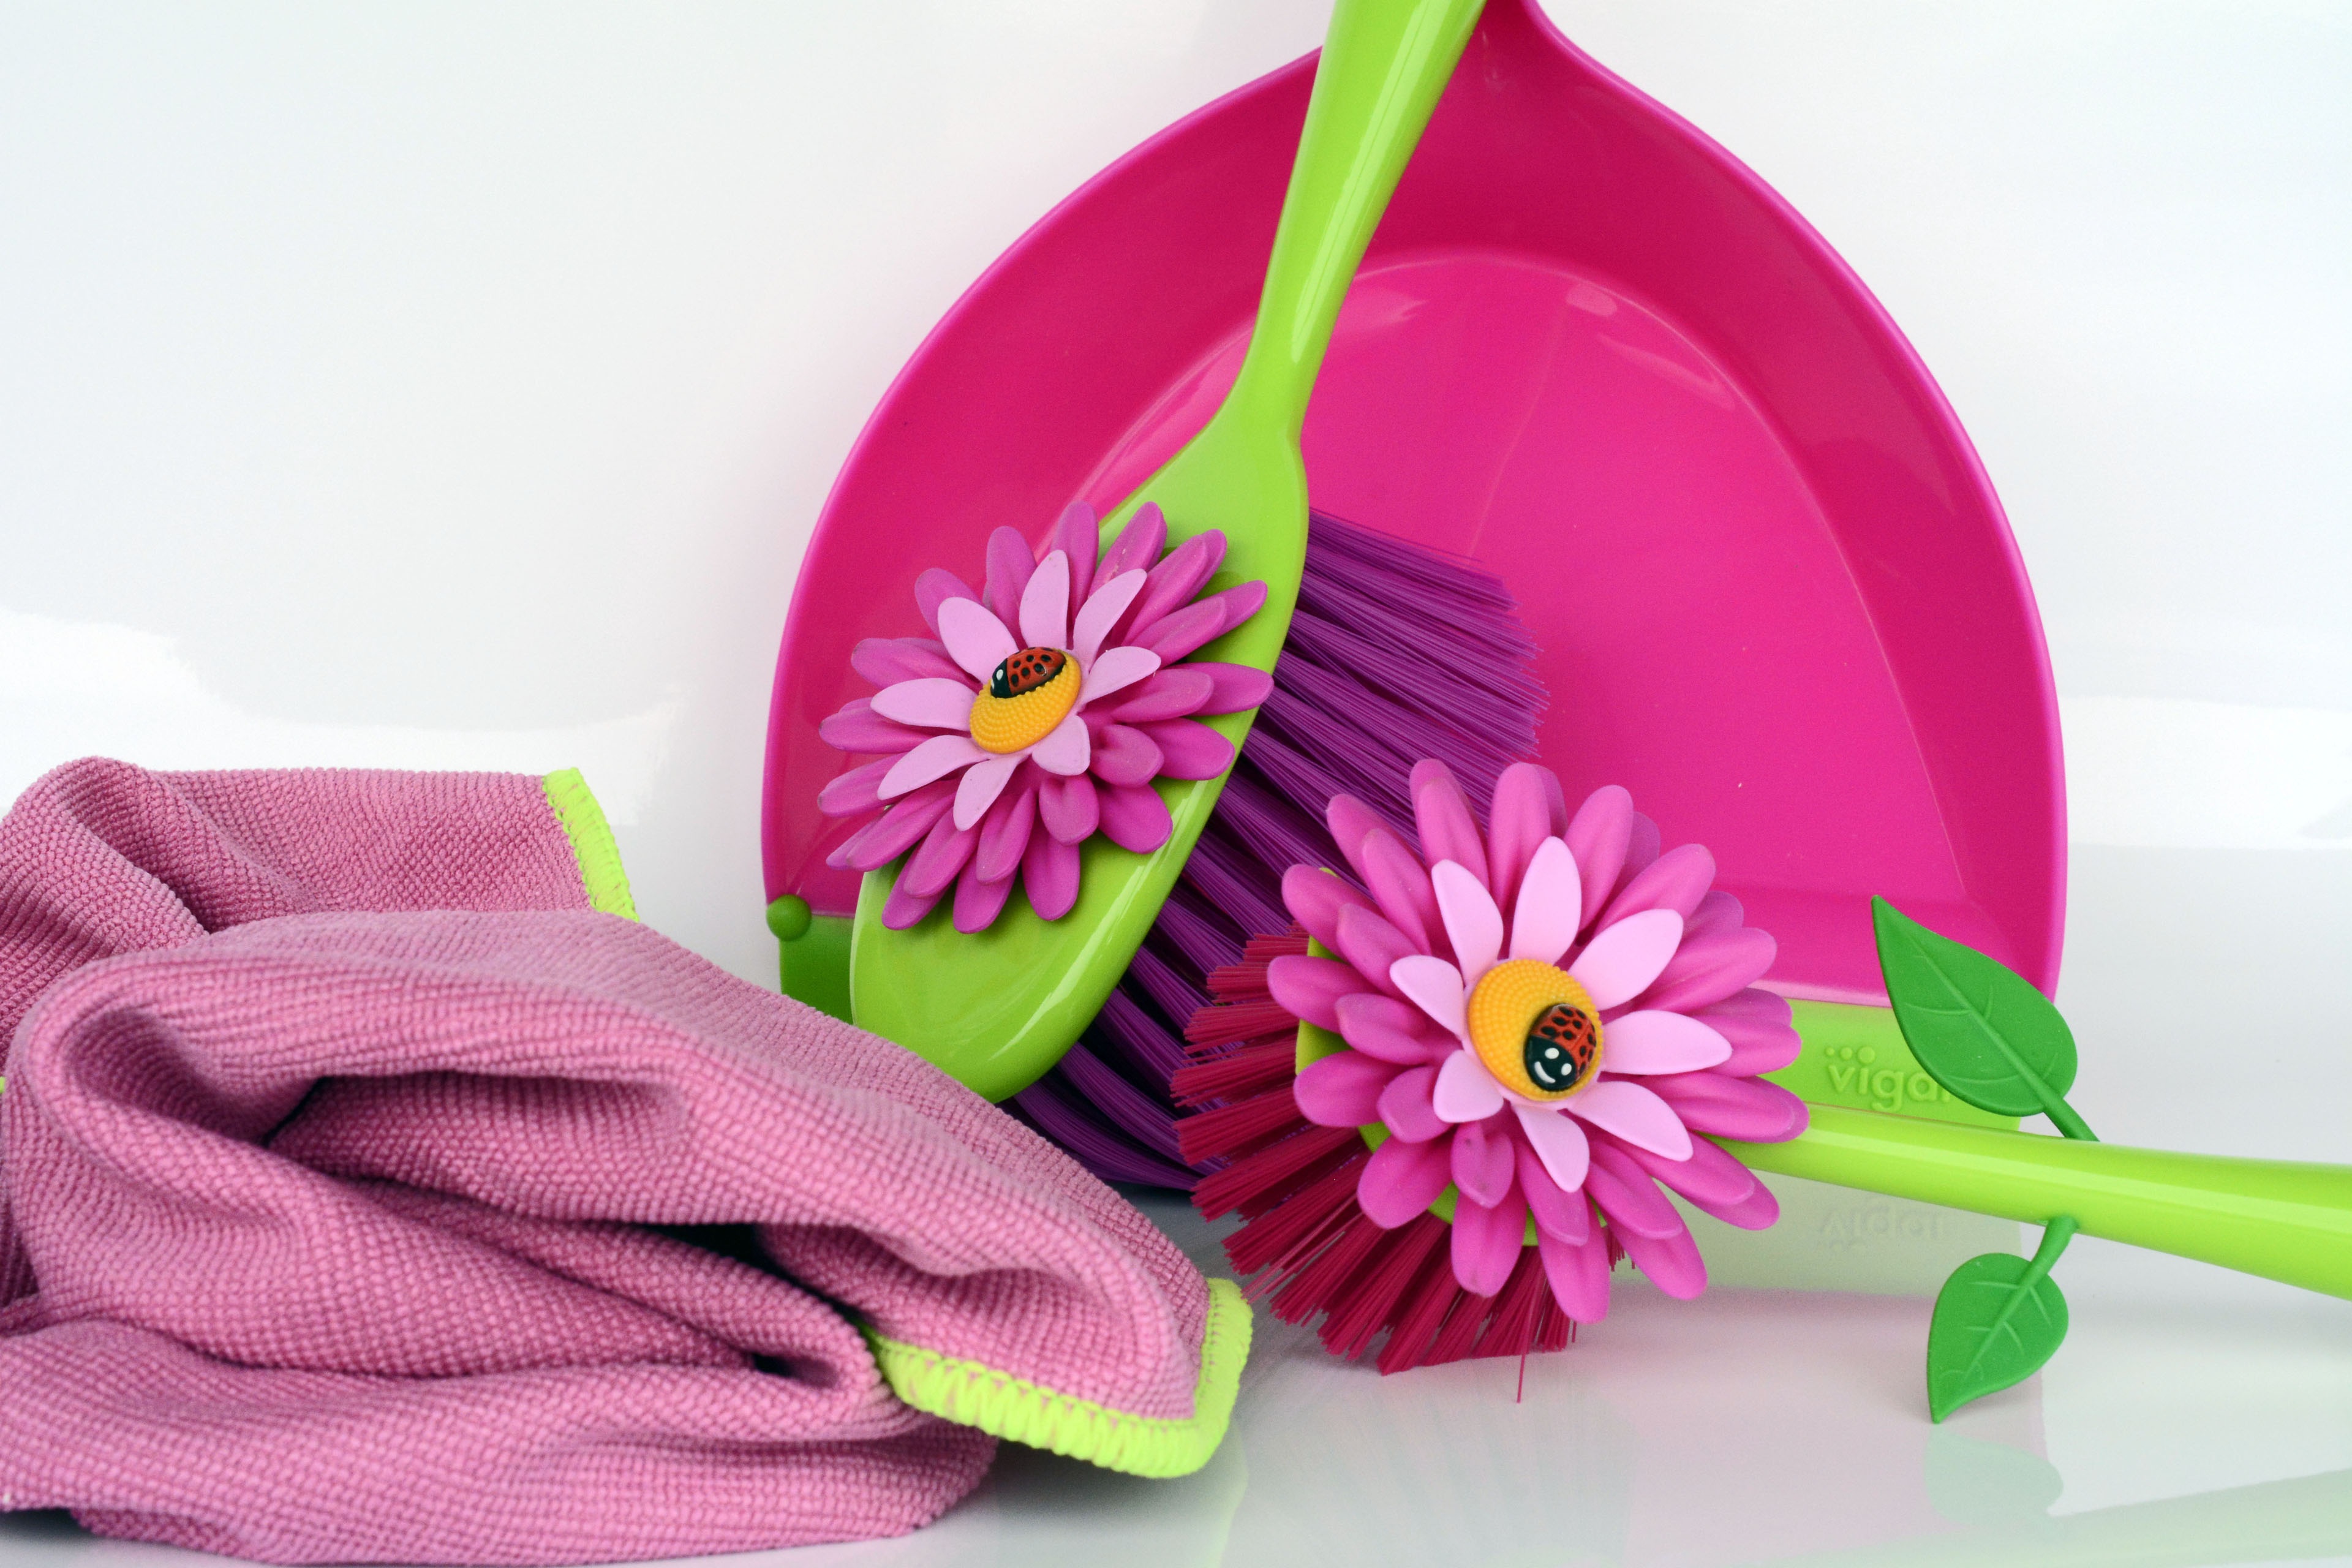
flower, petal, green, clean, dirty, pink, cloth, flowers, magenta, blade, broom, return, coupon, brush up, make clean, dishcloth, spring putz, kehrset, crockery brush